Maha Badmaash

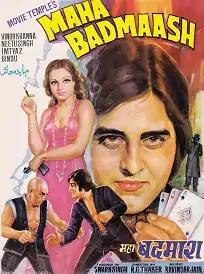
Promotional Poster

Maha Badmaash [A Great Crook] is a 1977 Bollywood film, directed by R.G. Thaker.